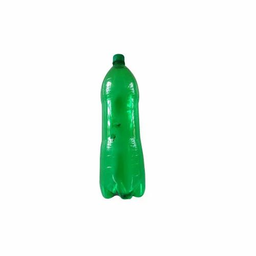
Label: bottles